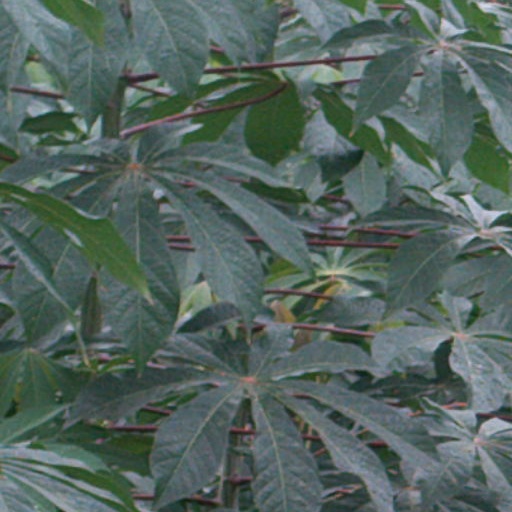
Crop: cassava